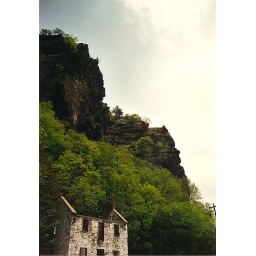
house under the hill